WrestleMania IV

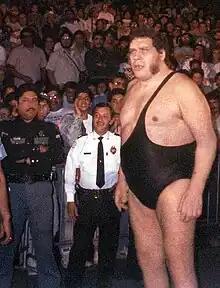
André the Giant (pictured) and Hulk Hogan met in the quarter-finals of the championship tournament, having headlined the event the year prior.

The most heavily promoted feud heading into the event was between Hulk Hogan and André the Giant, similar to the year before when the two met at WrestleMania III. In January 1987, Hogan was awarded a trophy for his third year as WWF World Heavyweight Champion, while Hogan's on-screen friend André was awarded a smaller trophy than Hogan's for being undefeated in the WWF for the previous fifteen years. Hogan congratulated André over winning the award, but André exited the arena before Hogan's speech was finished. In February, on an episode of Piper's Pit, André announced his new manager, Bobby Heenan, Hogan's longtime on-screen rival. Hogan asked André to leave Heenan, which André refused. André then challenged Hogan to a WWF World Heavyweight Championship match at WrestleMania III, before ripping off Hogan's Hulkamania shirt and golden cross necklace, turning from an on-screen hero to villain (heel). At WrestleMania III, Hogan defeated André to retain the title.